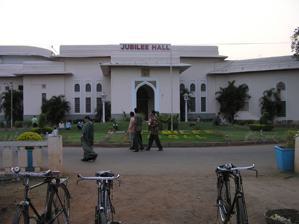
Building: Jubilee Hall, Hyderabad
Country: India
Year built: 1913
Jubilee Hall General information Architectural style Indo-Persian Location Public Gardens , Hyderabad , Telangana , India Completed 1913 Design and construction Architect(s) Zain Yar Jung Jubilee Hall is a royal palace built in 1913 during the reign of Mir Osman Ali Khan of erstwhile Hyderabad state in India. It is considered one of the architectural masterpieces of Hyderabad. It is located in the green lawns of Public Gardens earlier known as Bagh-e-Aam . History In 1937, the silver jubilee coronation of the HEH Nizam VII was held here, hence the name. A special gold plated chair was made on this occasion with his crest inscribed. The chair is now exhibited at Purani Haveli . The Nizam , on the occasion, received gifts and mementos. The Royal works and paintings from the Durbar still adorn the building. At the time the world was yet to see another Indian spectacle of pomp and power as that of the Jubilee Durbar, with warlike display of 10,000 Hyderabad troops. Pavilion at the Jubilee Hall Architecture Jubilee Hall The building was designed by Zain Yar Jung . The building has an elegant facade built in the Indo-Persian style. At the center, a small but high stage for the throne of Nizam was built, in the shape of 'Dastar'(Crown) of the Nizam. It is clearly visible as the white square in the middle. The huge rectangular hall of the Jubilee Hall, served as the State's Legislative Council for 27 years, before the Council moved to its present building. Jubilee Hall now serves as a state conference hall and for State Government functions. See also Chowmahalla Palace Purani Haveli King Kothi Palace Falaknuma Palace Further reading Fodor's India By Curtis, William, Fodor, Eugene, 1905- [1] Developments in Administration Under H.E.H. the Nizam VII By Shamim Aleem, M. A. Aleem [2] External links Wikimedia Commons has media related to Jubilee Hall, Hyderabad . The Hindu feature 17°23′55″N 78°28′04″E / 17.398712°N 78.467821°E / 17.398712; 78.467821